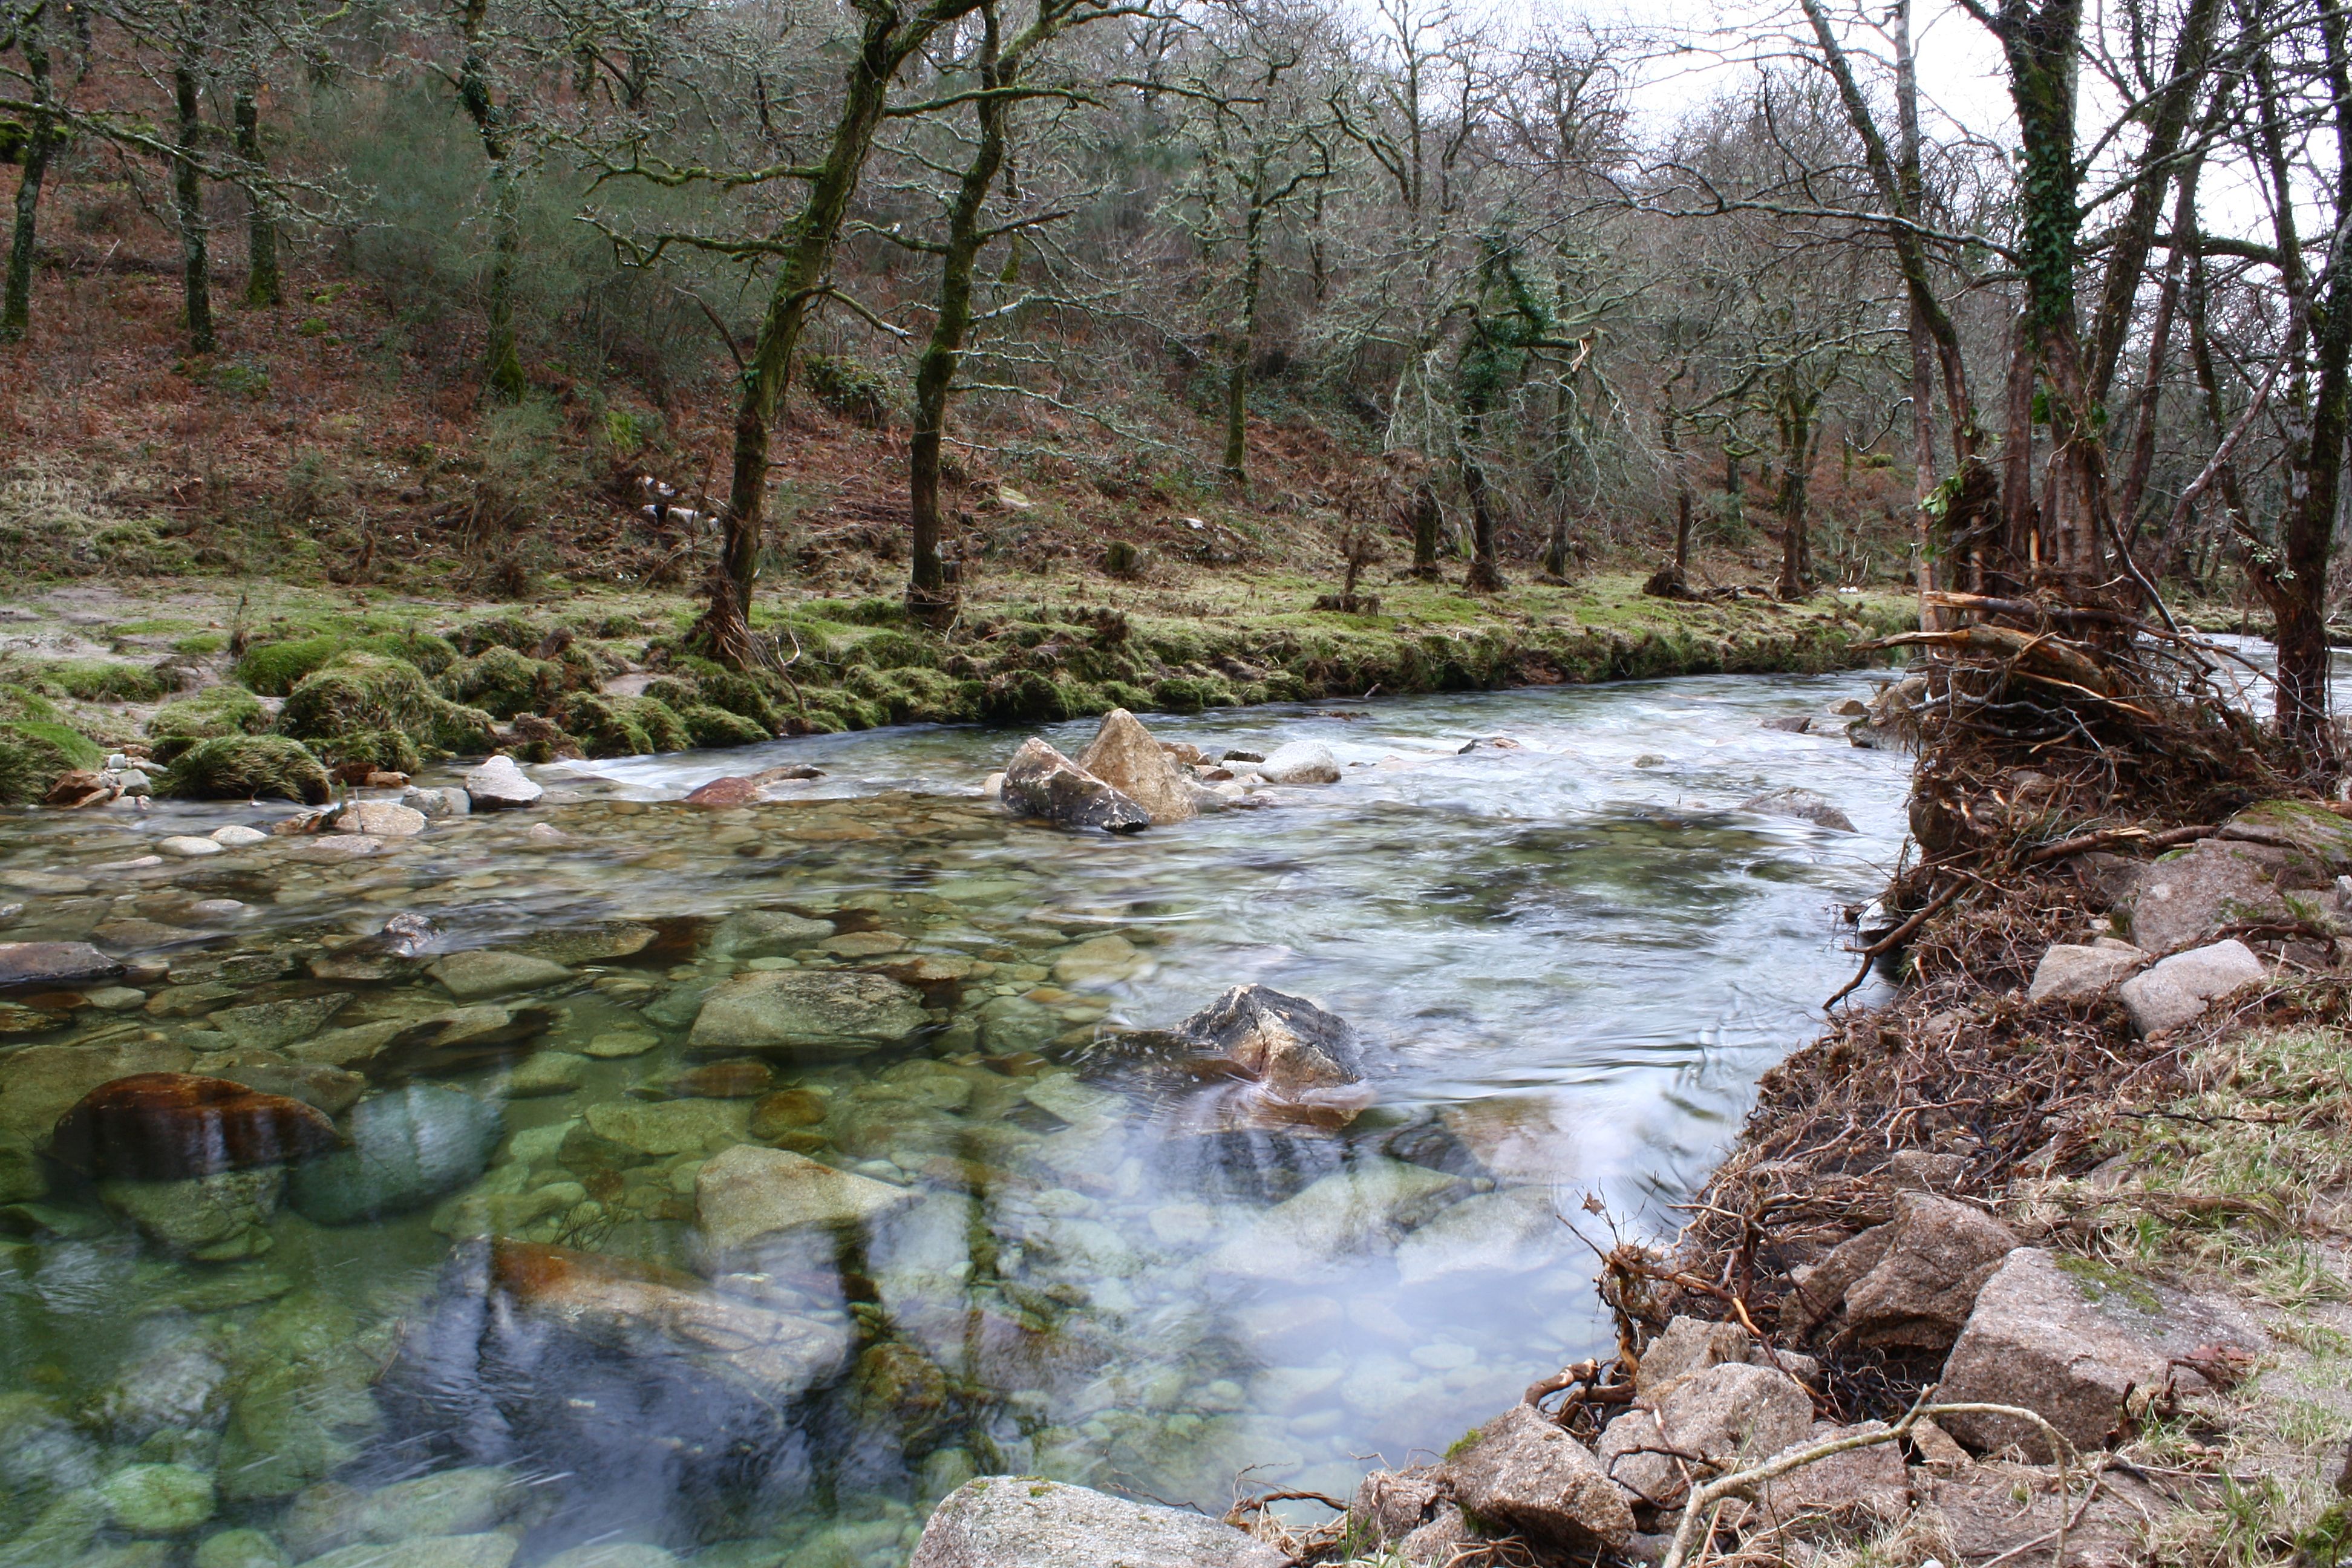
landscape, forest, creek, wilderness, trail, river, pond, stream, rapid, body of water, wetland, espaa, galicia, pontevedra, paisajes, woodland, ecosystem, watercourse, ggl1, alama, canoneos1000d, stream bed, landform, nature reserve, natural environment, geographical feature